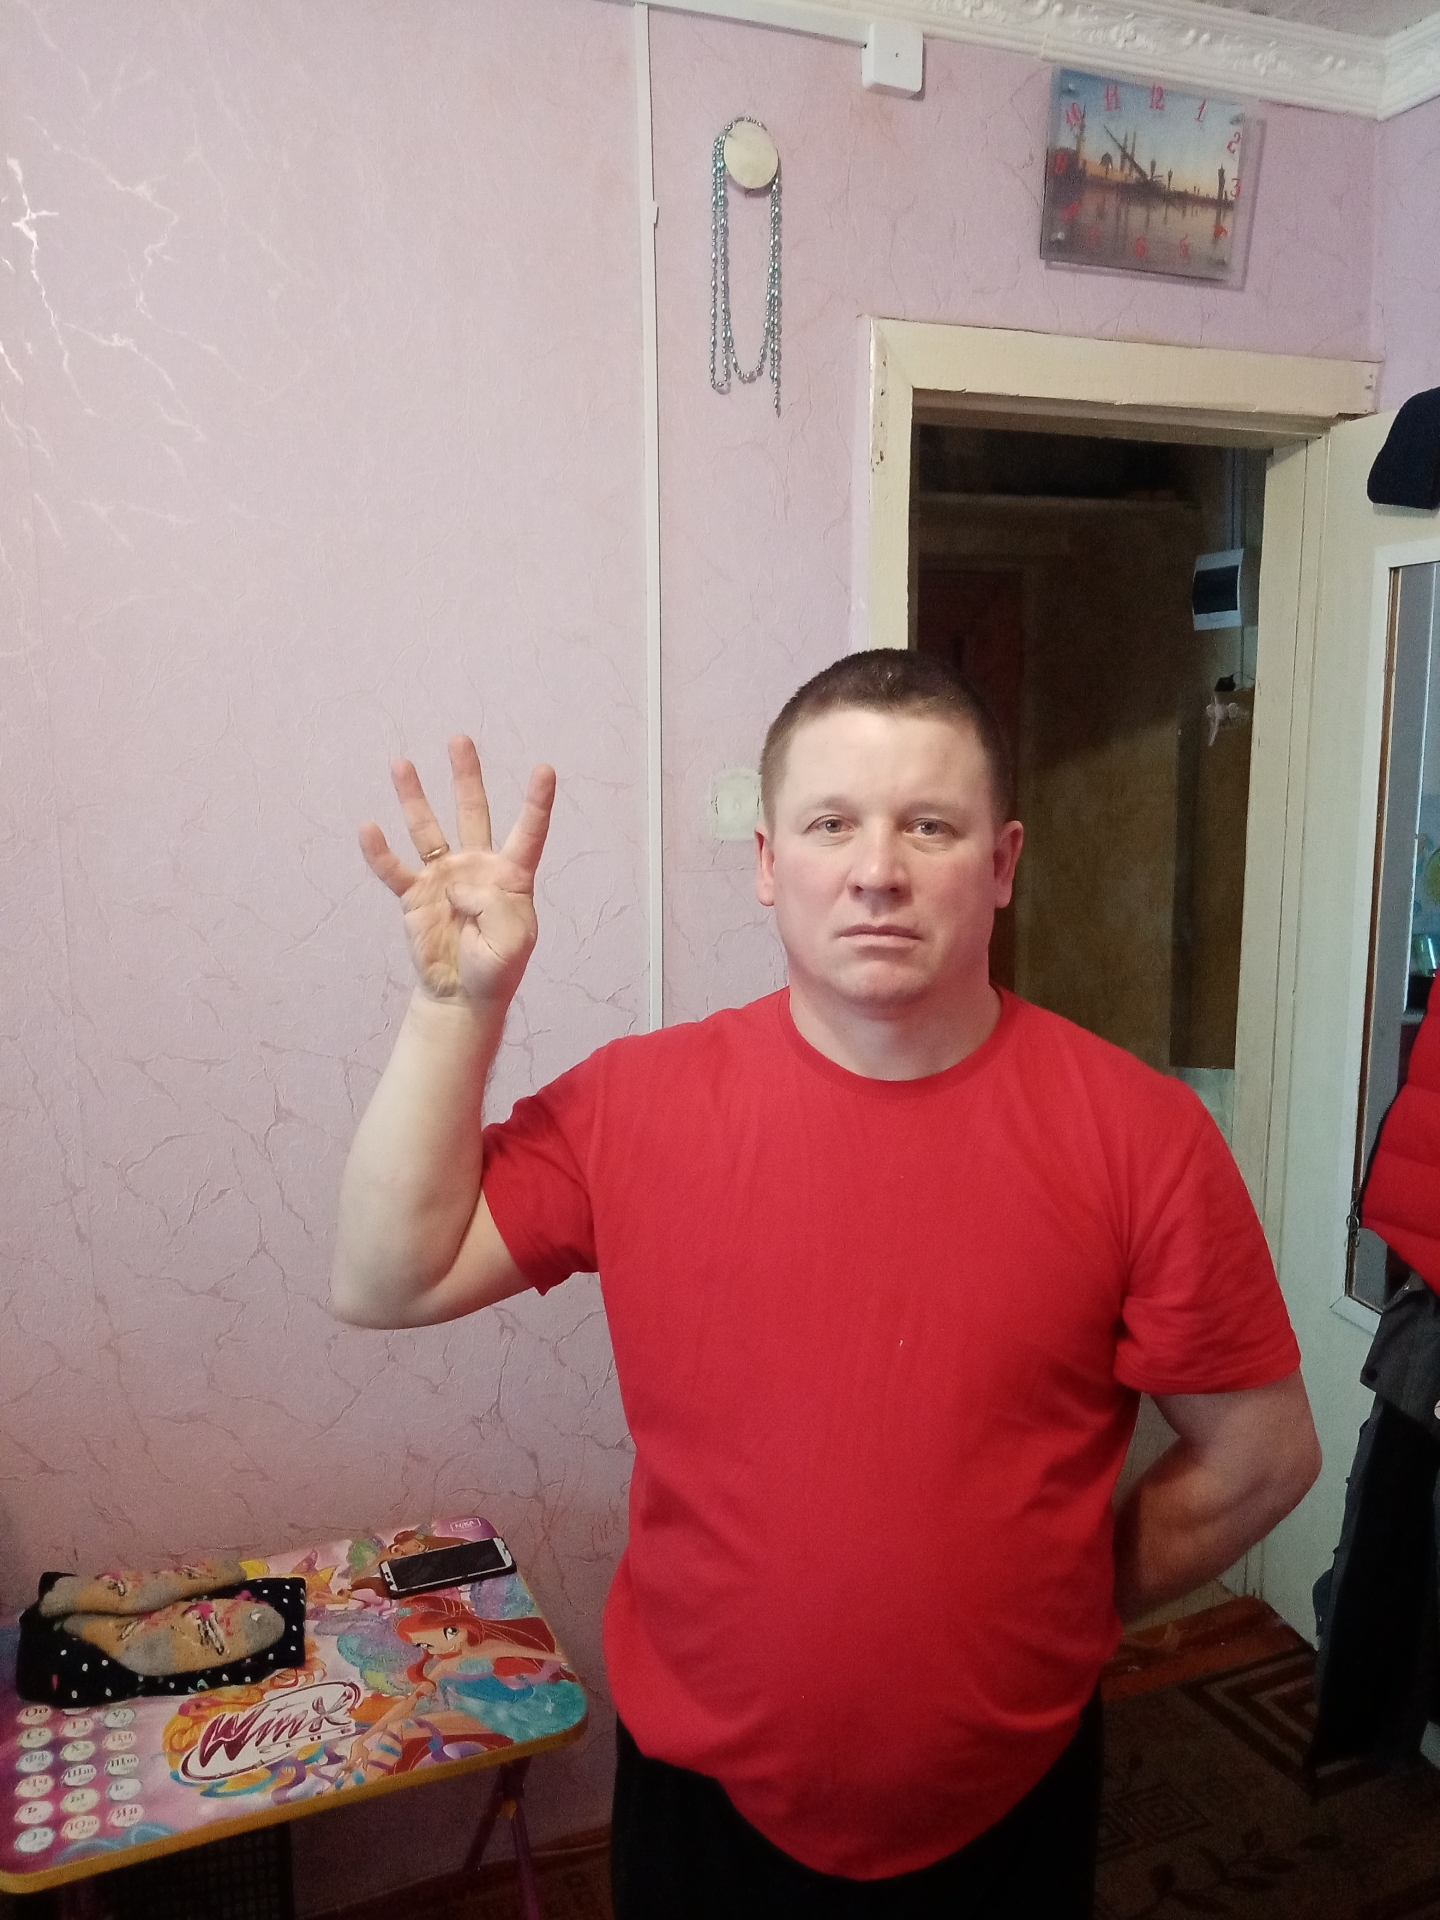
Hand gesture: four